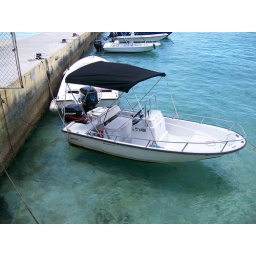
clear water in the bahamas